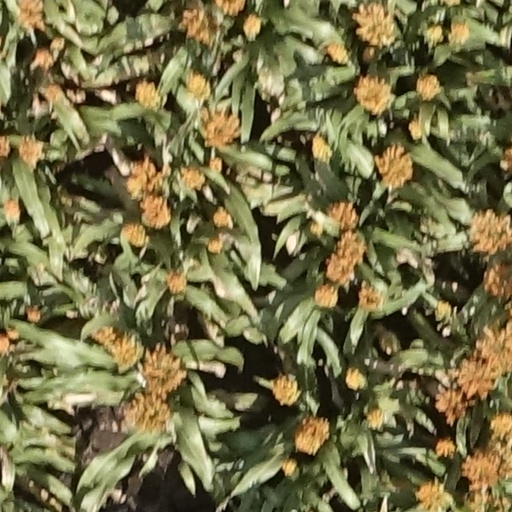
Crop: sorghum